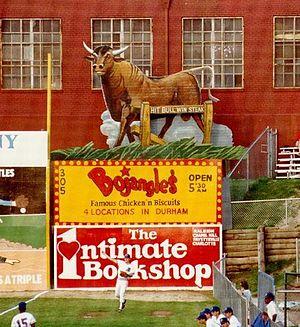
Bojangles’ est une chaîne de restauration rapide en franchise basée à Charlotte en Caroline du Nord, spécialisée dans le poulet grillé et dans la cuisine cadienne. L'enseigne, nommée ainsi en référence à une chanson écrite par Jerry Jeff Walker, est également célèbre pour ses scones au babeurre, ses haricots pinto et ses frites taillées grossièrement et assaisonnées à la mode cadienne. Bojangles' sert également différents hamburgers ainsi qu'une recette de poulet typique du sud des États-Unis, mais concentre davantage ses efforts promotionnels sur ses plats exotiques.